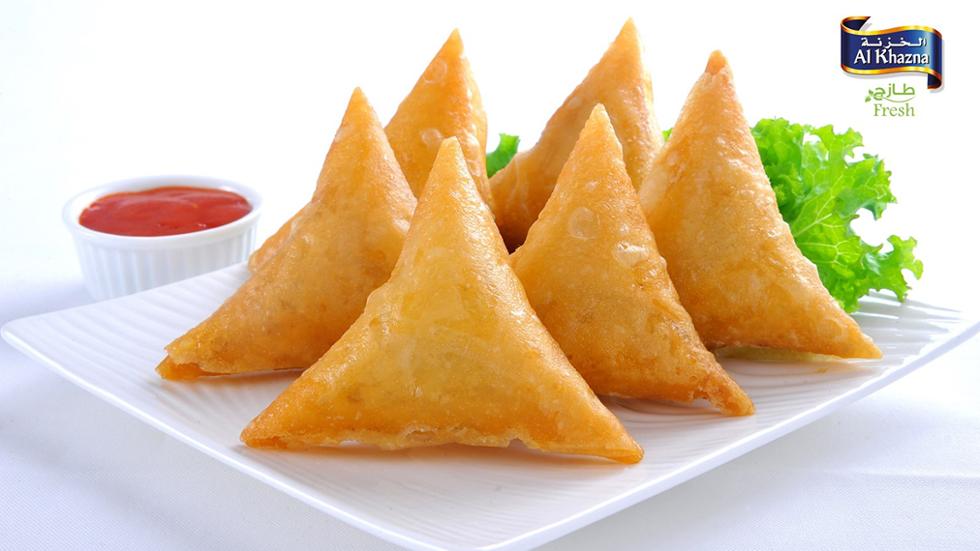
Dish: samosa